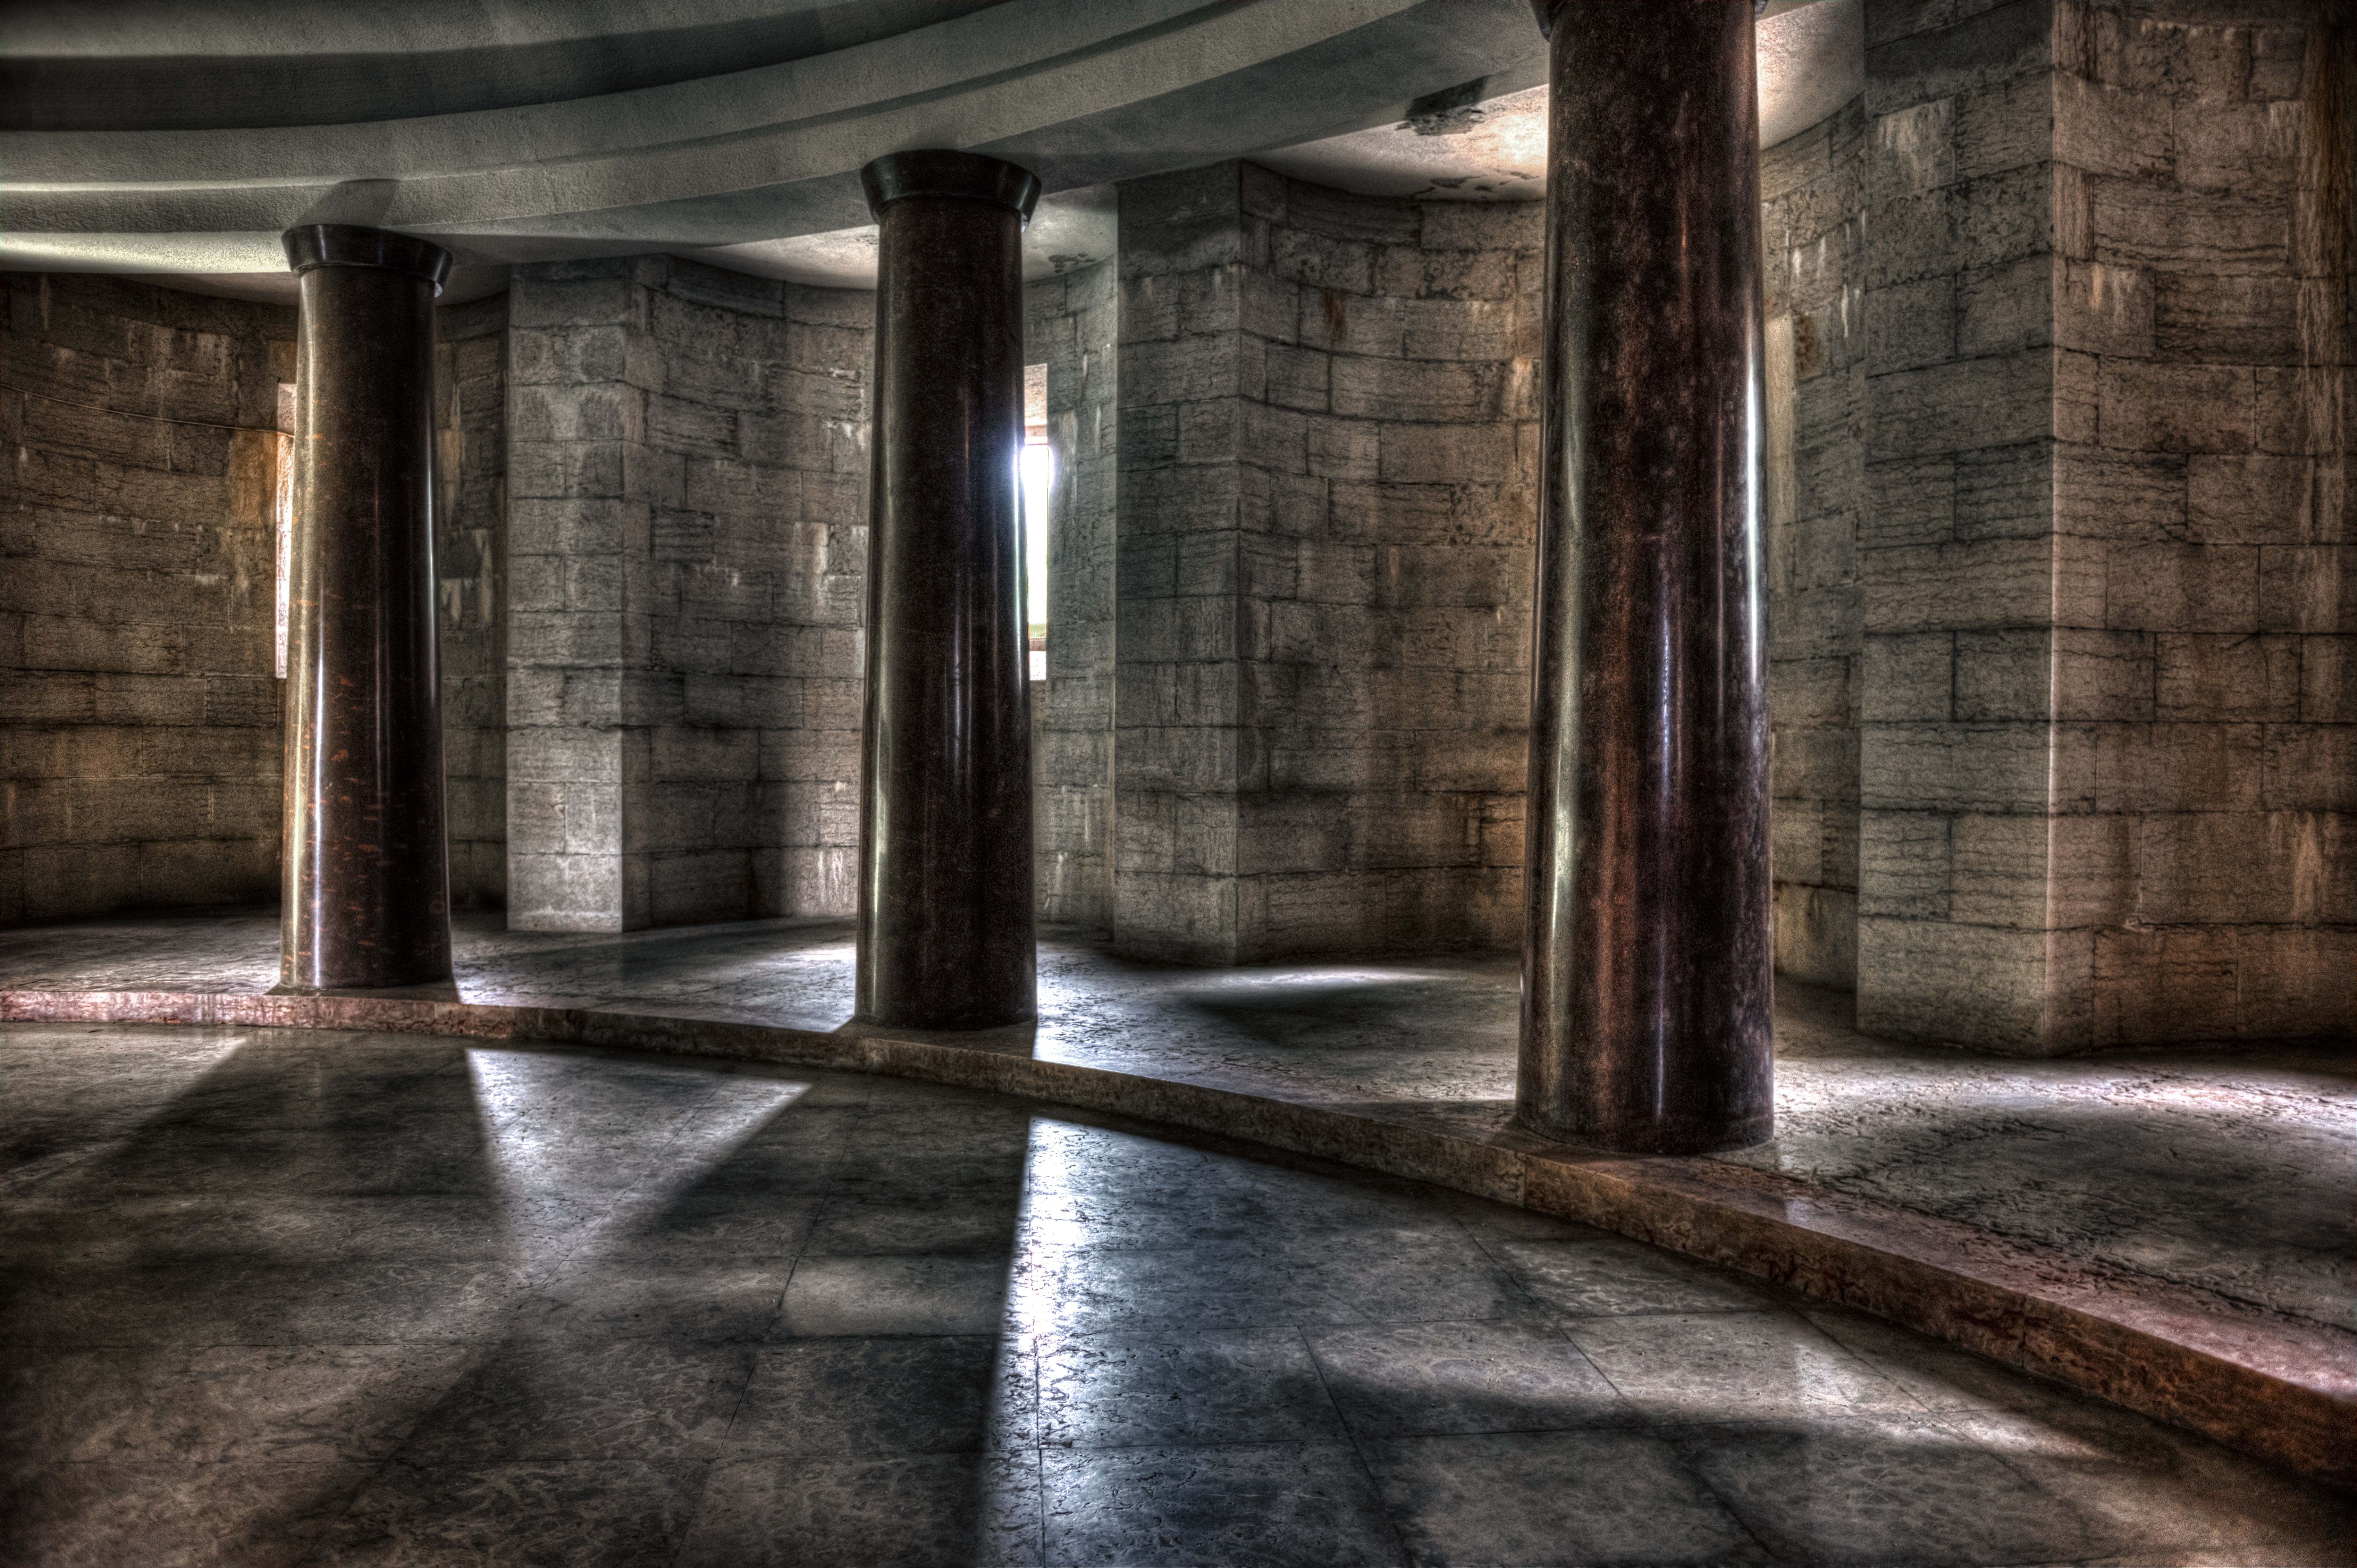
light, architecture, wood, interior, wall, ancient, italy, darkness, interior design, shadows, columns, symmetry, marble, arcade, monuments, colonnade, screenshot, urban area